The Spirit Engine 2

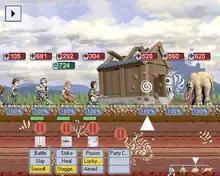
The player's party (left) battling a group of enemies (right).

Outside of combat, the player can move the party along sidescrolling levels, speaking to NPCs and obtaining missions, purchasing or selling items to equip on characters, and moving between areas. Enemy encounters are not random, although enemy type is sometimes randomized. Special statues function as save points.